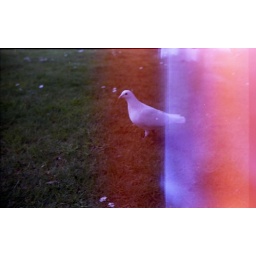
white pigeon in the grass